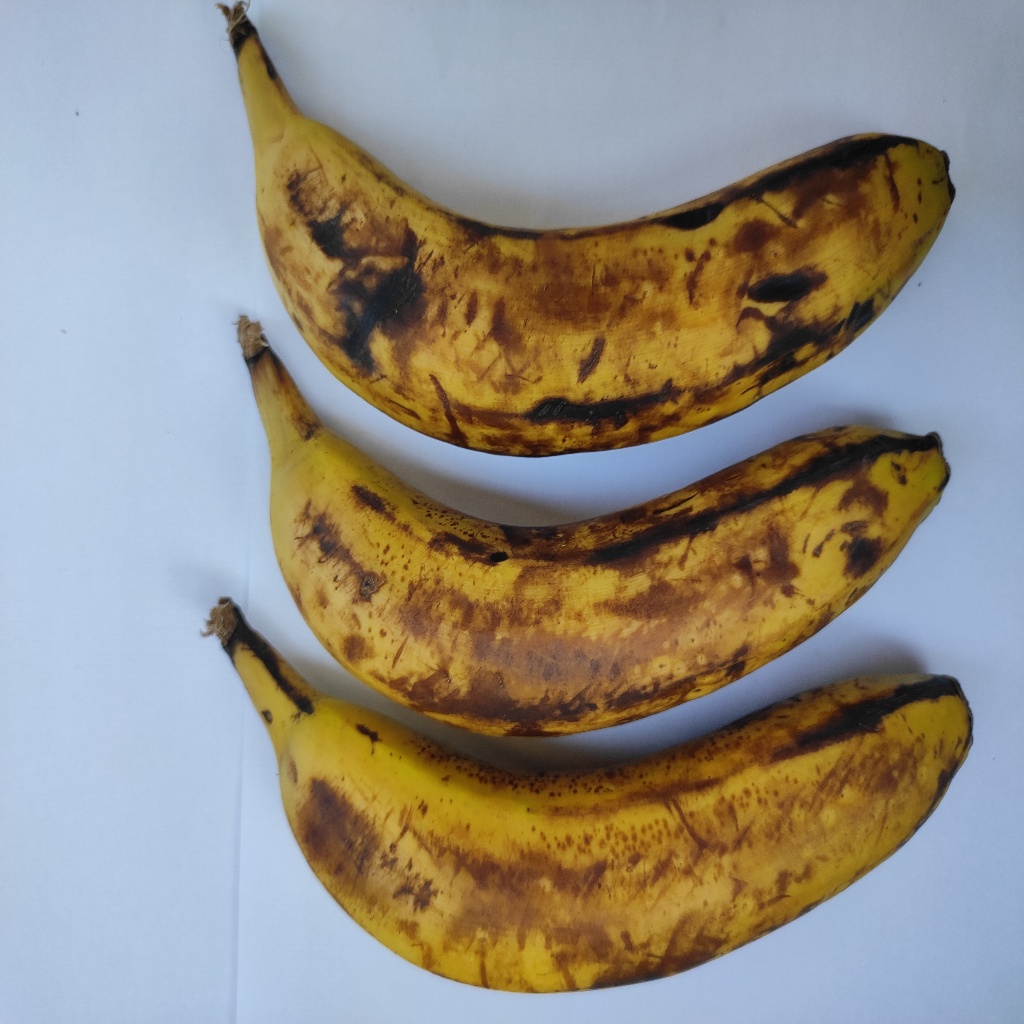
Crop: banana
Quality class: Defect